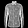
Label: Shirt